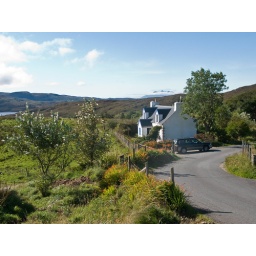
Lewis's house in Heaste, Broadford, Isle of Skye.  Rum in cloud in the distance.